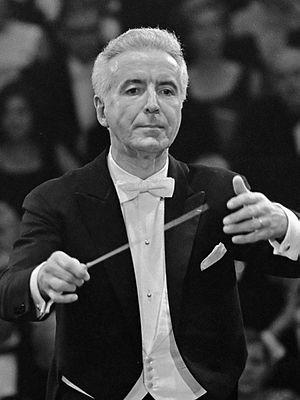
Jean Fournet est un chef d'orchestre français. Spécialisé dans la musique symphonique française, il a eu une carrière particulièrement longue, puisqu'il a dirigé au-delà de 90 ans.